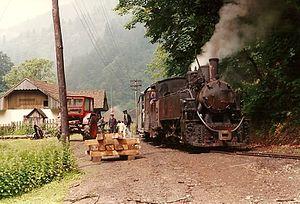
Station Cozia sur le chemin de fer Vișeu Română: Gara Cozia pe linia ferată Vișeu This is a photo of a historic monument in județul Maramureș, classified with number MM-II-m-B-21017.11